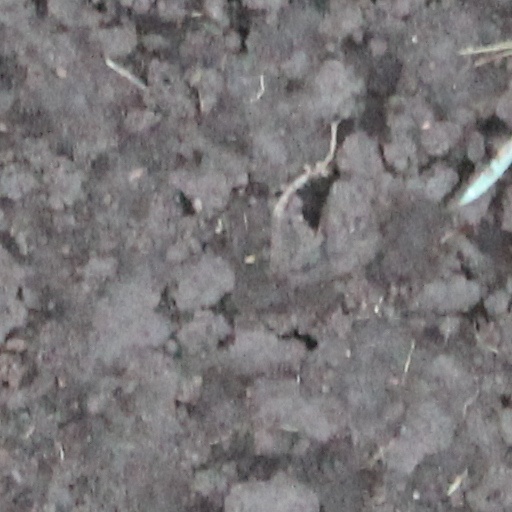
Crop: wheat